Modest Mero

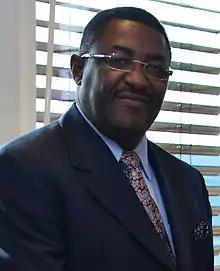

Modest Jonathan Mero is a Tanzanian diplomat. He has been Permanent Representative of Tanzania to the United Nations Office at Geneva since 2013 to 2015.